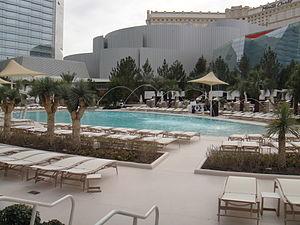
Le Aria Resort & Casino est un hôtel de luxe et casino, située dans le complexe City Center sur le Strip à Las Vegas. L'Aria se compose de 3 tours de verre et d'aciers de grande hauteur. Il a ouvert le 16 décembre 2009. Il comprend 4004 chambres et suites, 16 restaurants, 10 bars et boîtes de nuit et un casino de 14 000 m2. Il possède aussi 20 000 m2 pour la zone des piscines avec 50 cabines, 7 400 m2 de coiffure et d'esthétique, le centre des congrès mesure 28 000 m2 et un théâtre de 1800 places qui accueille le spectacle Zarkana par le Cirque du Soleil.